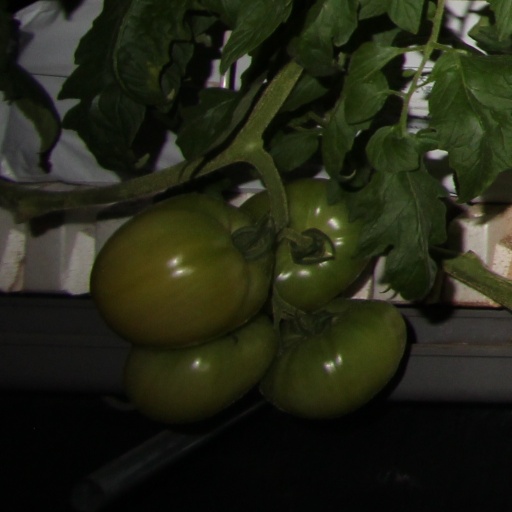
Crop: tomato